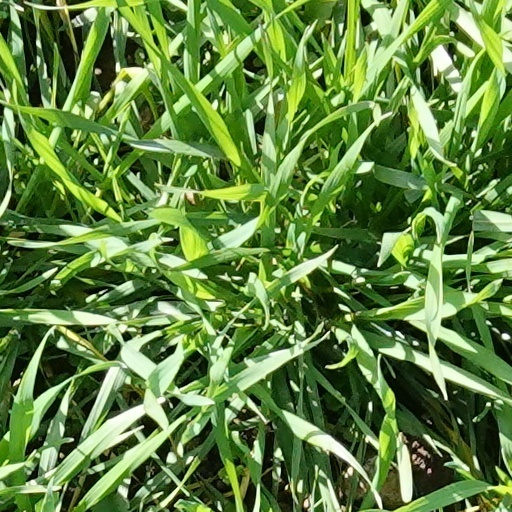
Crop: wheat